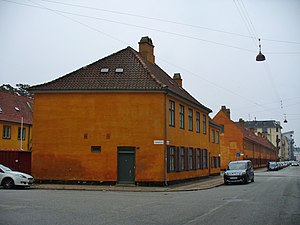
Fredericiagade / Historie og bebyggelse
Den sydlige del af Nyboder.
Fredericiagade er en gade i Nyboder i Indre By i København, der ligger mellem Amaliegade og Rigensgade. Gaden fik sit nuværende navn i 1869 til minde om byen Fredericias rolle i de slesvigske krige 1848-1850 og 1864.